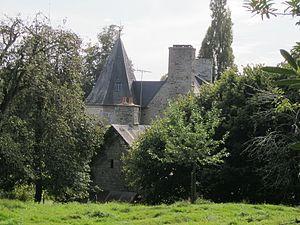
Manoir de la Cour, MArcilly, Manche This building is inscrit au titre des Monuments Historiques. It is indexed in the Base Mérimée, a database of architectural heritage maintained by the French Ministry of Culture,
Marcilly est une commune française, située dans le département de la Manche en région Normandie, peuplée de 328 habitants.
Cet article recense les monuments historiques situés dans l'arrondissement d'Avranches, dans le département de la Manche.
Le manoir de la Cour est un édifice situé à Marcilly, en France.